Kudiyon Ka Hai Zamana

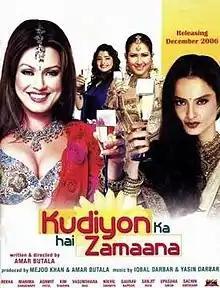

Kudiyon Ka Hai Zamana (Translation: It's a Woman's World) is a Bollywood comedy film directed by Amar Batula. Released on 5 January 2006, it stars Mahima Chaudhry, Rekha, and Ashmit Patel. The main premise revolves around four female friends and their problems with boyfriends and husbands. The film has been compared to "Sex and the City".